Mir Yusif Mirbabayev

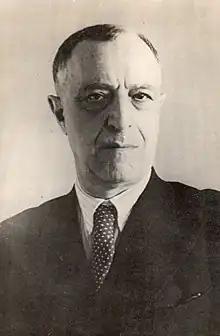

Mir Yusif Mirbabayev (1889, in Erivan, Russian Empire – 1951, in Baku, Azerbaijan SSR, Soviet Union) was an Azerbaijani linguistics scholar, director of the Institute of Linguistics at the Academy of Sciences of the Azerbaijan SSR. He was one of the authors and the scientific editor of the 4-volume Russian-Azerbaijani dictionary, and a recipient of the Stalin Prize in 1948.